Oceanic Hotel

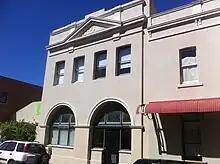
Oceanic Hotel corner of Pakenham Street

The Oceanic Hotel is a heritage listed building located on Collie Street on the corner of Pakenham Street in Fremantle, Western Australia.